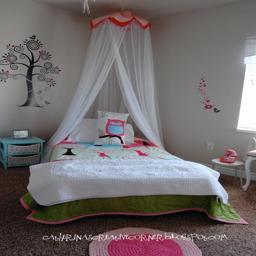
owls - i 'd love this room for a little girl !